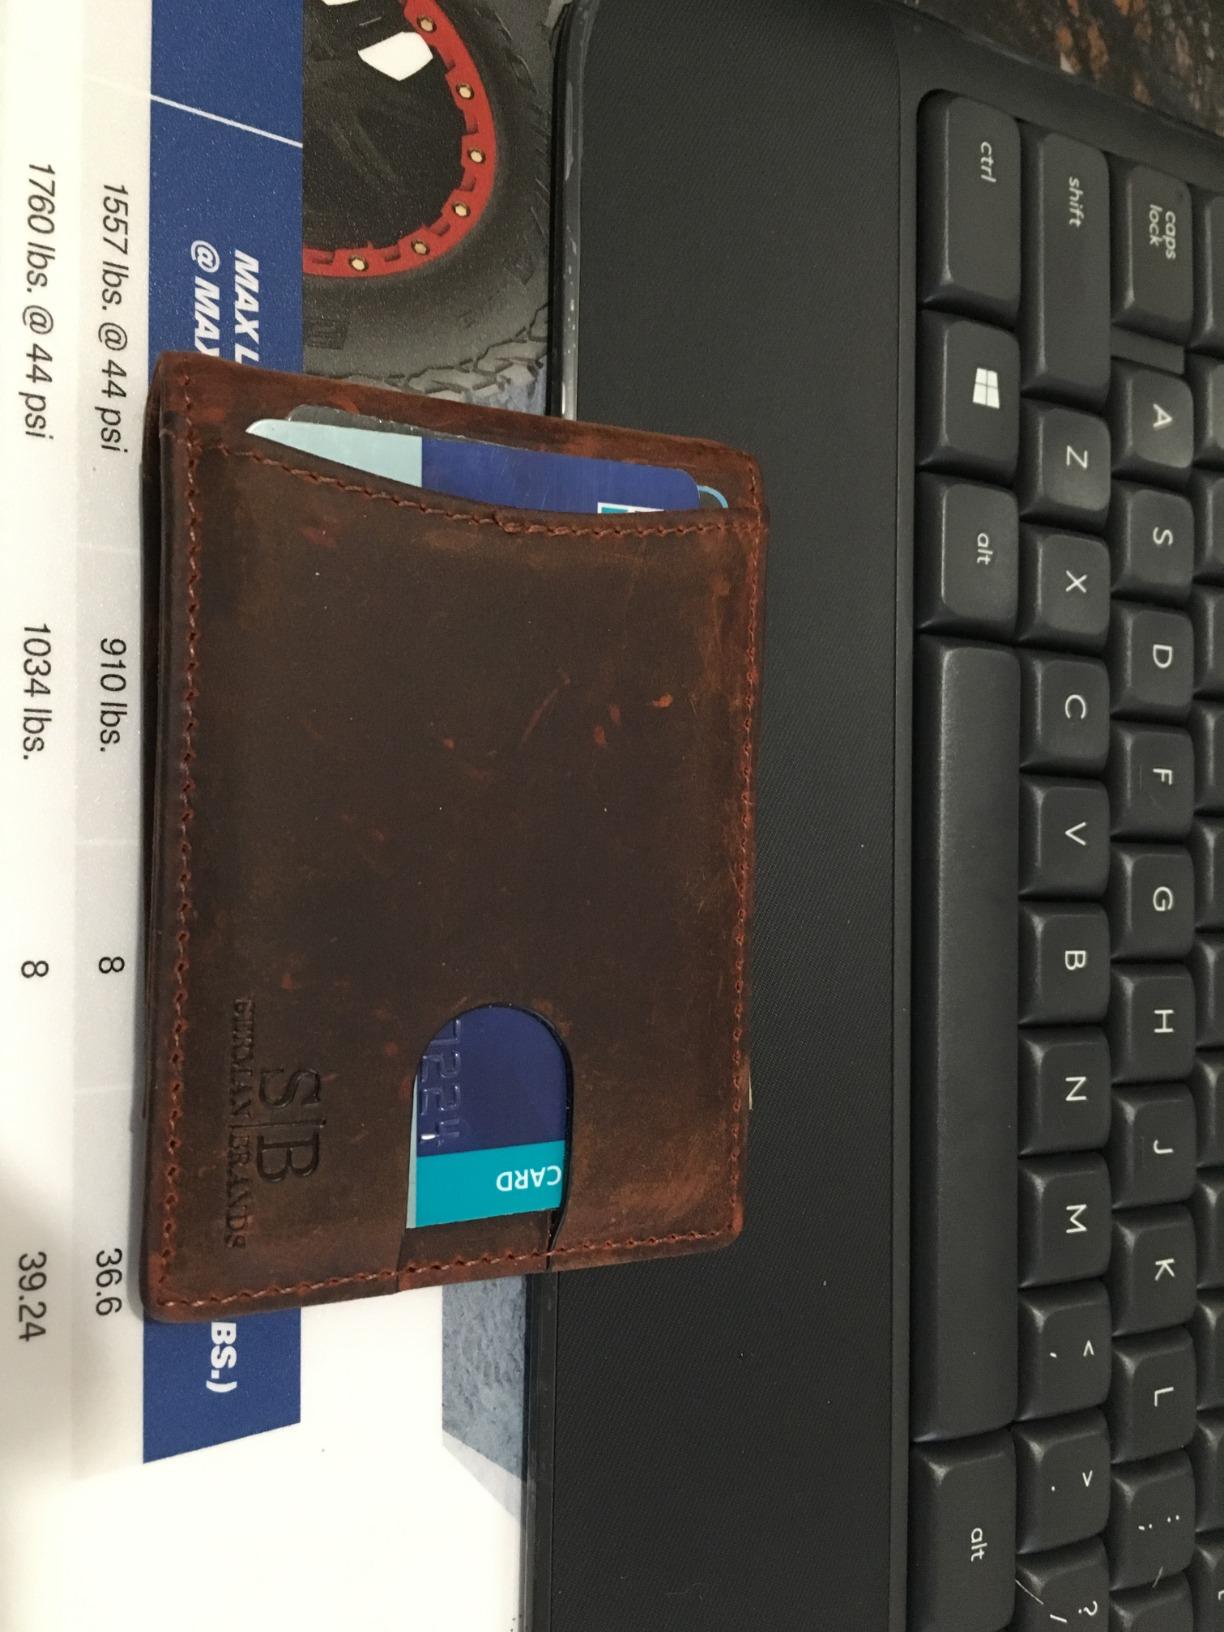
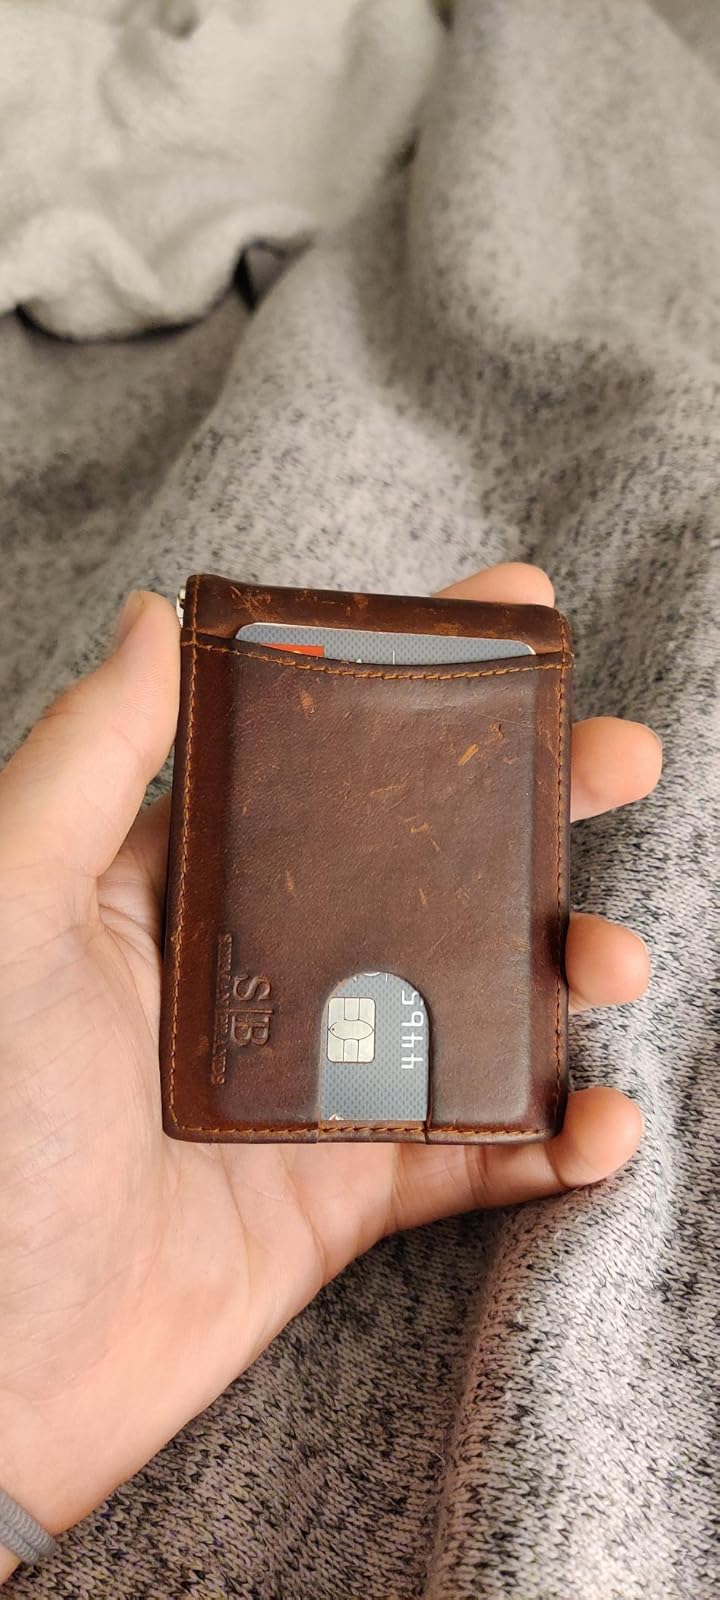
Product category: accessories_wallet
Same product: yes